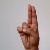
The image shows a hand gesture representing the letter 'U' in Indian Sign Language.